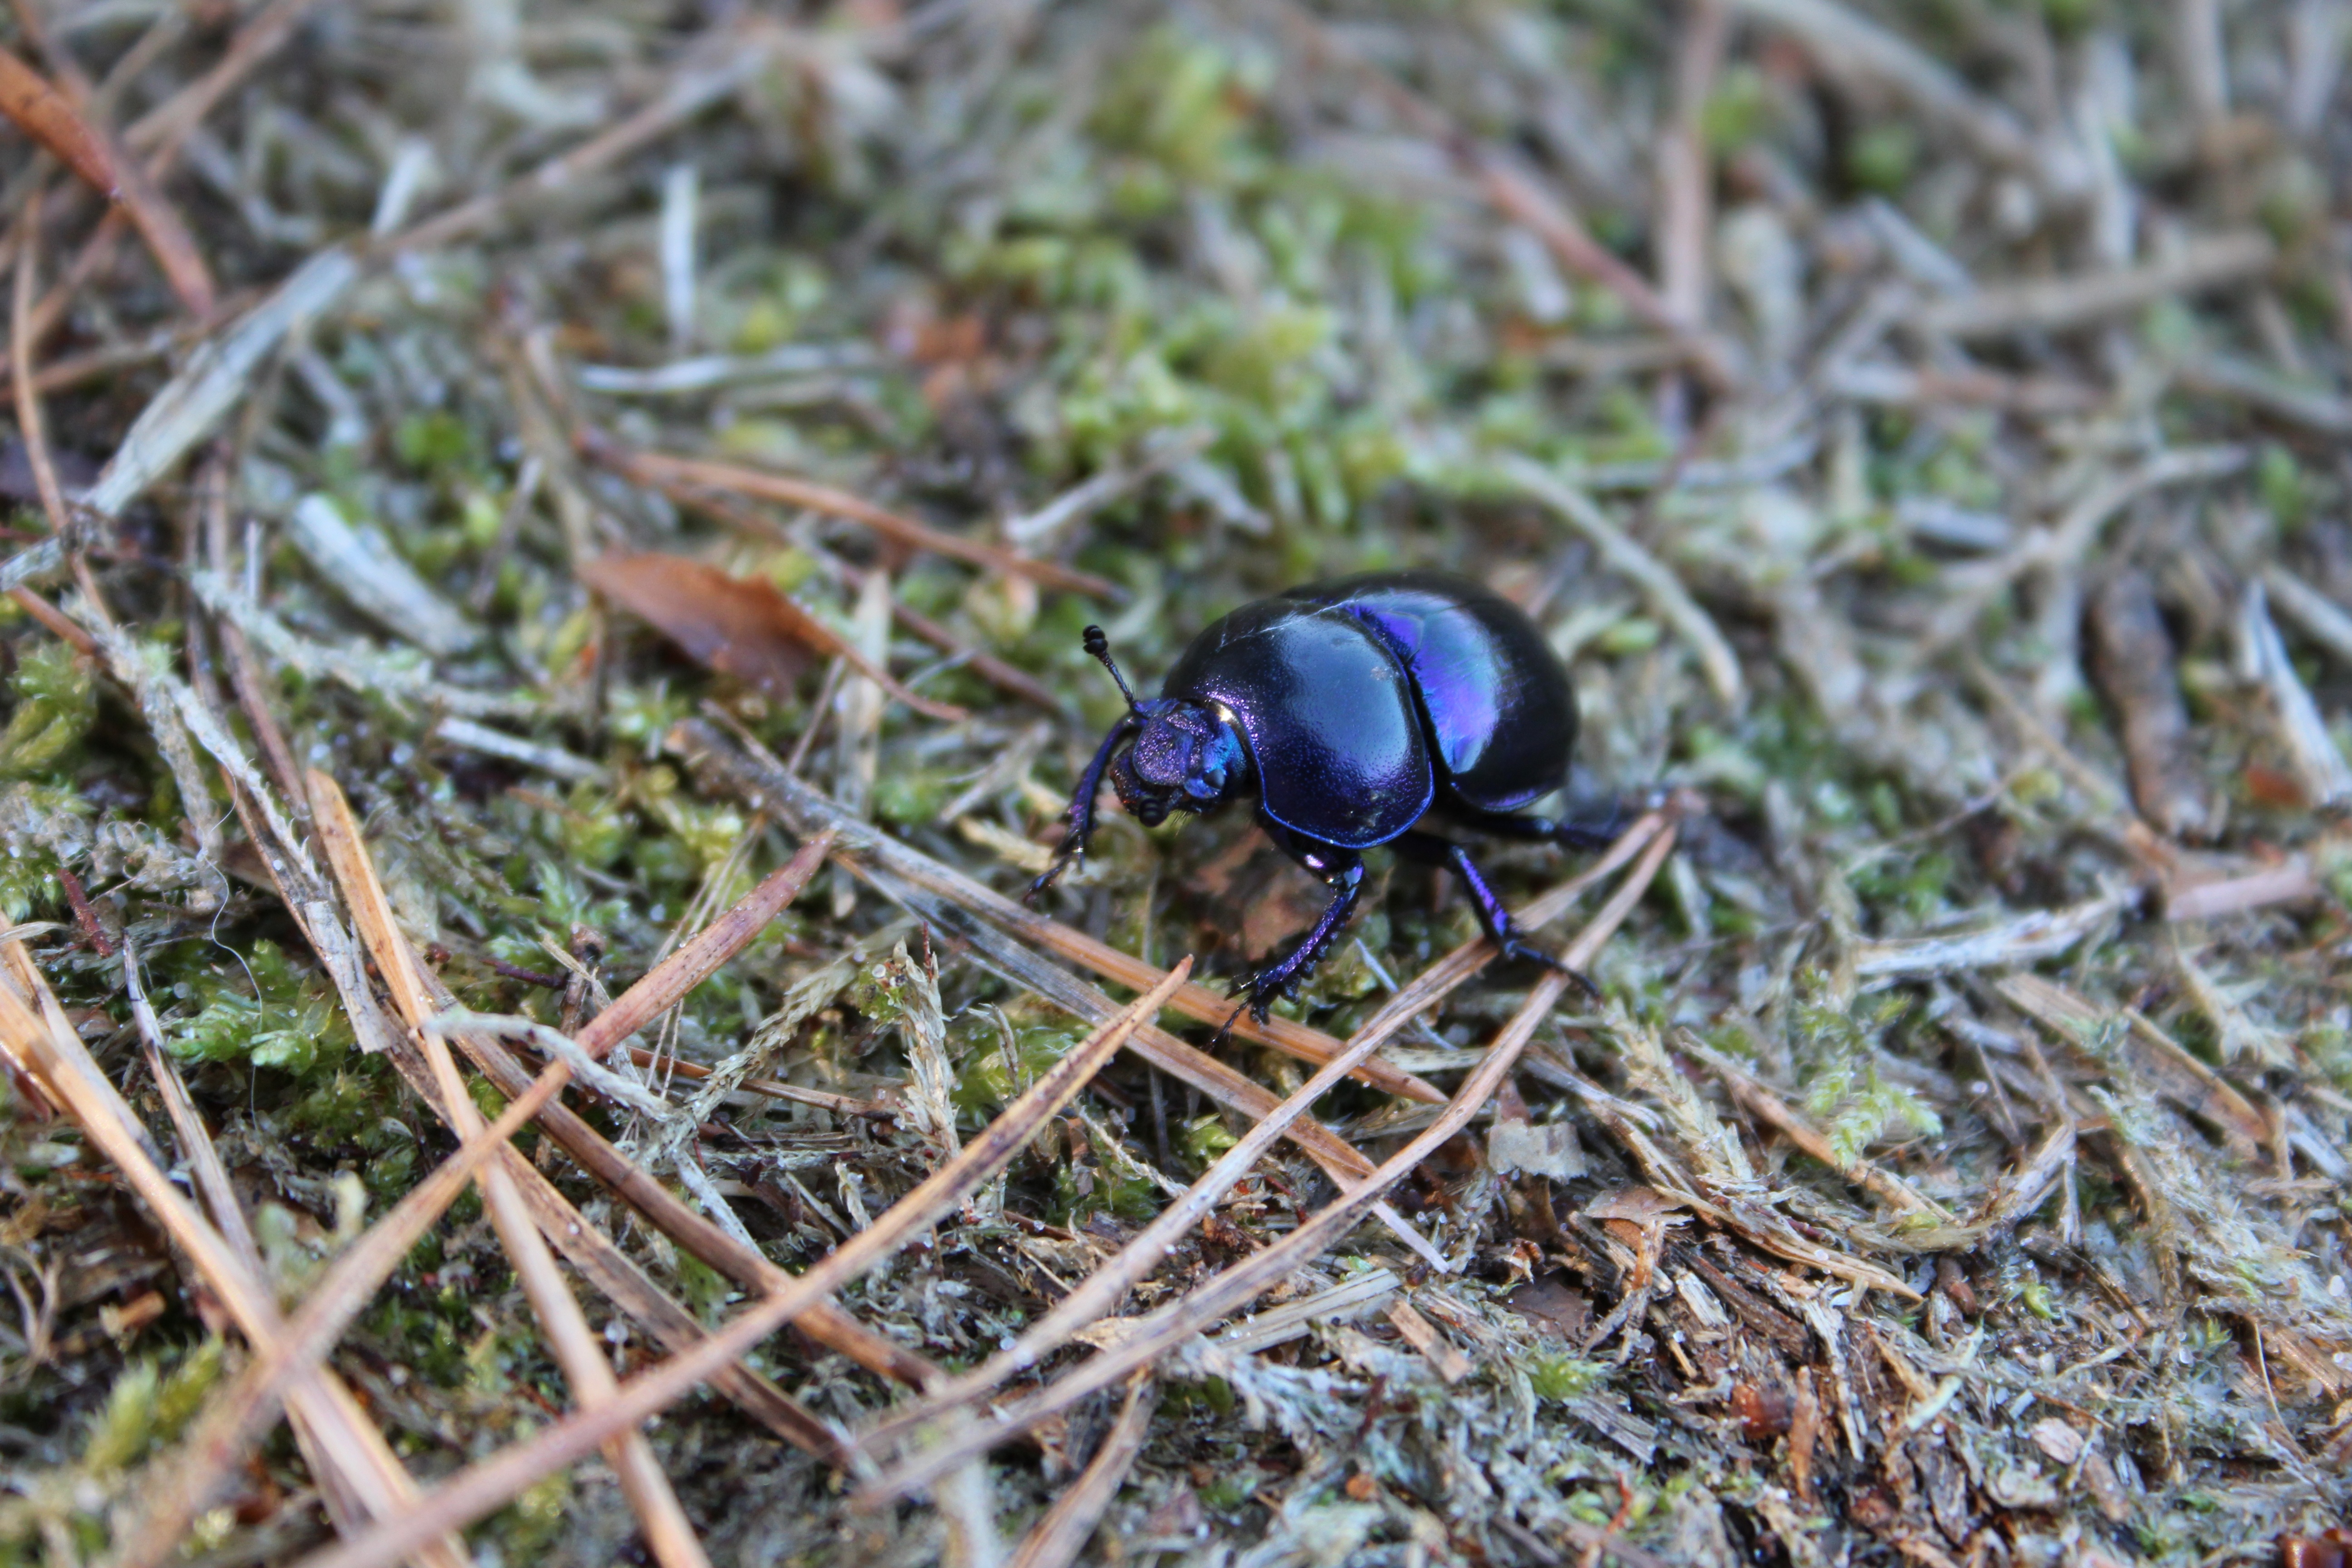
nature, forest, flower, wildlife, insect, fauna, invertebrate, close up, forest floor, woodland, beetle, macro photography, pine needles, dung beetle, membrane winged insect, skrarab us